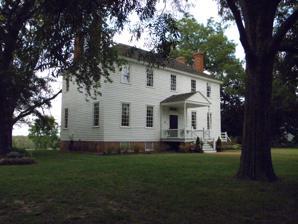
Building: Weston Manor
Country: United States of America
Year built: 1780
Historic house in Virginia, United States United States historic place Weston Manor U.S. National Register of Historic Places Virginia Landmarks Register Weston Manor Show map of Virginia Show map of the United States Location Off VA 10 on S bank of Appomattox River, Hopewell, Virginia Coordinates 37°18′31″N 77°18′16″W / 37.30861°N 77.30444°W / 37.30861; -77.30444 Area 3 acres (1.2 ha) Built 1780 Architectural style Georgian NRHP reference No. 72001505 VLR No. 116-0002 Significant dates Added to NRHP April 13, 1972 Designated VLR November 16, 1971 Weston Manor is an 18th-century plantation house on the south shore of the Appomattox River in Hopewell, Virginia . History William and Christian Eppes Gilliam built their home, Weston Manor, in 1789 on land in Prince George County that was acquired two years earlier from her cousin John Wayles Eppes . The Gilliam family arrived in Virginia in the 17th century as indentured servants. By the late 18th century through hard work and smart marriages the family had amassed several plantations in the area. Christian was the daughter of Richard Eppes of neighboring Appomattox Plantation . Weston Manor was originally known as Western Manor because it was west of Appomattox Plantation, also known as Appomattox Manor. Current status Weston Manor is listed on the National Register of Historic Places . It is noted for its period interior. External links Weston Manor References